Angus Lewis Macdonald

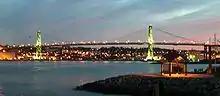
The Angus L. Macdonald Bridge. Macdonald turned the sod to begin construction on March 1, 1952. The bridge opened on April 2, 1955.

When Macdonald returned to Nova Scotia in 1945, he was only 55, but the silver-haired politician now seemed 20 years older. After the retirement of Premier A. S. MacMillan, the Liberals reaffirmed Macdonald's leadership at their convention on August 31, 1945. Less than two months later, Macdonald's Liberals swept the province wiping out the Conservatives for the first time since Confederation and winning all but two Cape Breton ridings where voters elected members of the Co-operative Commonwealth Federation or CCF, the forerunner of the present-day New Democratic Party, or NDP. In spite of his huge victory, a close colleague noted that Macdonald was not the same man he had been before he left Nova Scotia in 1940. He had trouble making decisions, not because he was a procrastinator, but because he was not well.